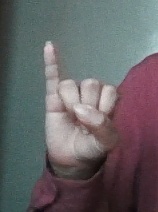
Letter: meem